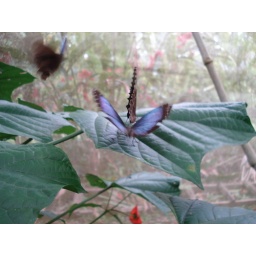
in the faux butterfly emporium. a stray dog and rotting fruit is just out of frame.